Adriano do Nascimento

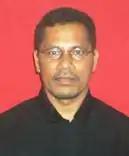
Nascimento in 2007

In 2000–2001, during the UN administration of East Timor, Nascimento was a member of the Cova Lima District Advisory Council. In February 2001, together with , he received training in leadership and local administration while visiting Suai's Australian sister city of Port Phillip.